Dangerous Ishhq

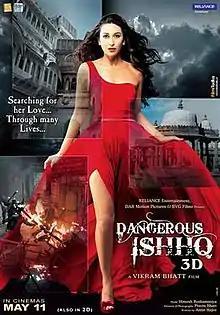
Theatrical Release Poster

Dangerous Ishhq is a 2012 Indian Hindi-language supernatural thriller film directed by Vikram Bhatt and starring Karisma Kapoor in the lead role. The filming began on 7 September 2010. The film was released on 11 May 2012. According to BoxOfficeIndia.com, the film was a box office flop. Critics praised Kapoor for her sincere and earnest portrayal, but criticized the film overall.